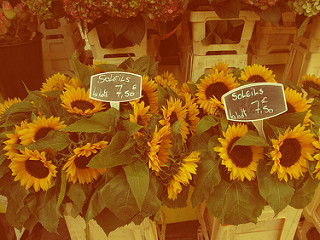
Flower: sunflower